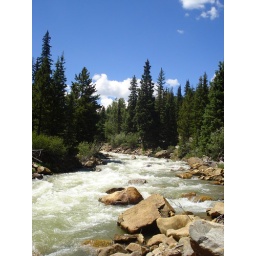
A random river near the side of the road we found.